Franz Xaver Dieringer

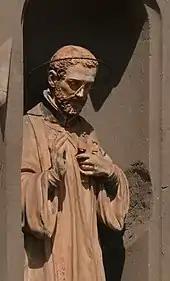
Church monument for Dieringer in Veringendorf (detail)

Franz Xaver Dieringer was a Catholic theologian (22 August 1811, at Rangendingen (Hohenzollern-Hechingen) – 8 September 1876, at Veringendorf (today a district of Veringenstadt)). He was a professor of dogma and homiletics at the University of Bonn.